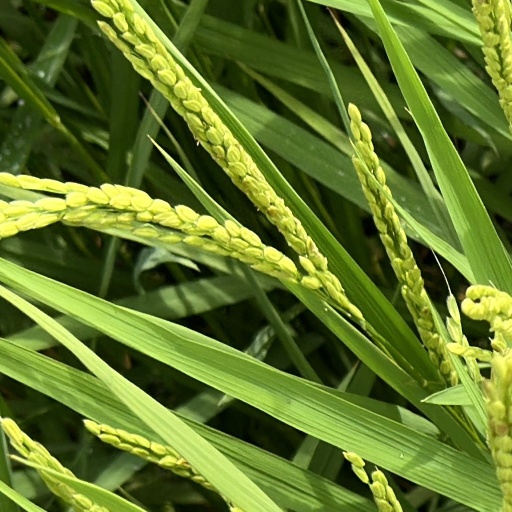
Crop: rice